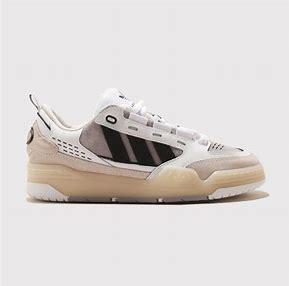
Brand: Adidas
Model: ADI2000